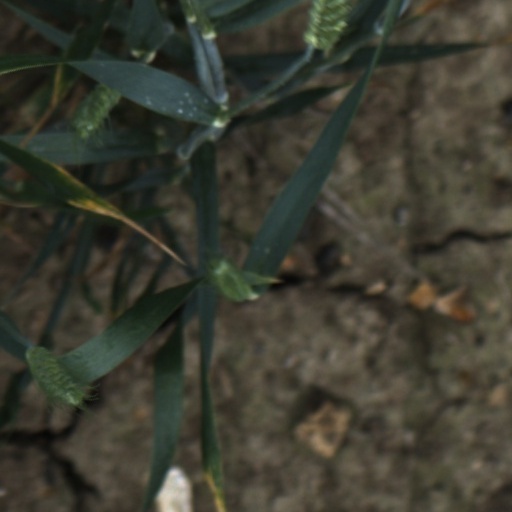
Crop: wheat